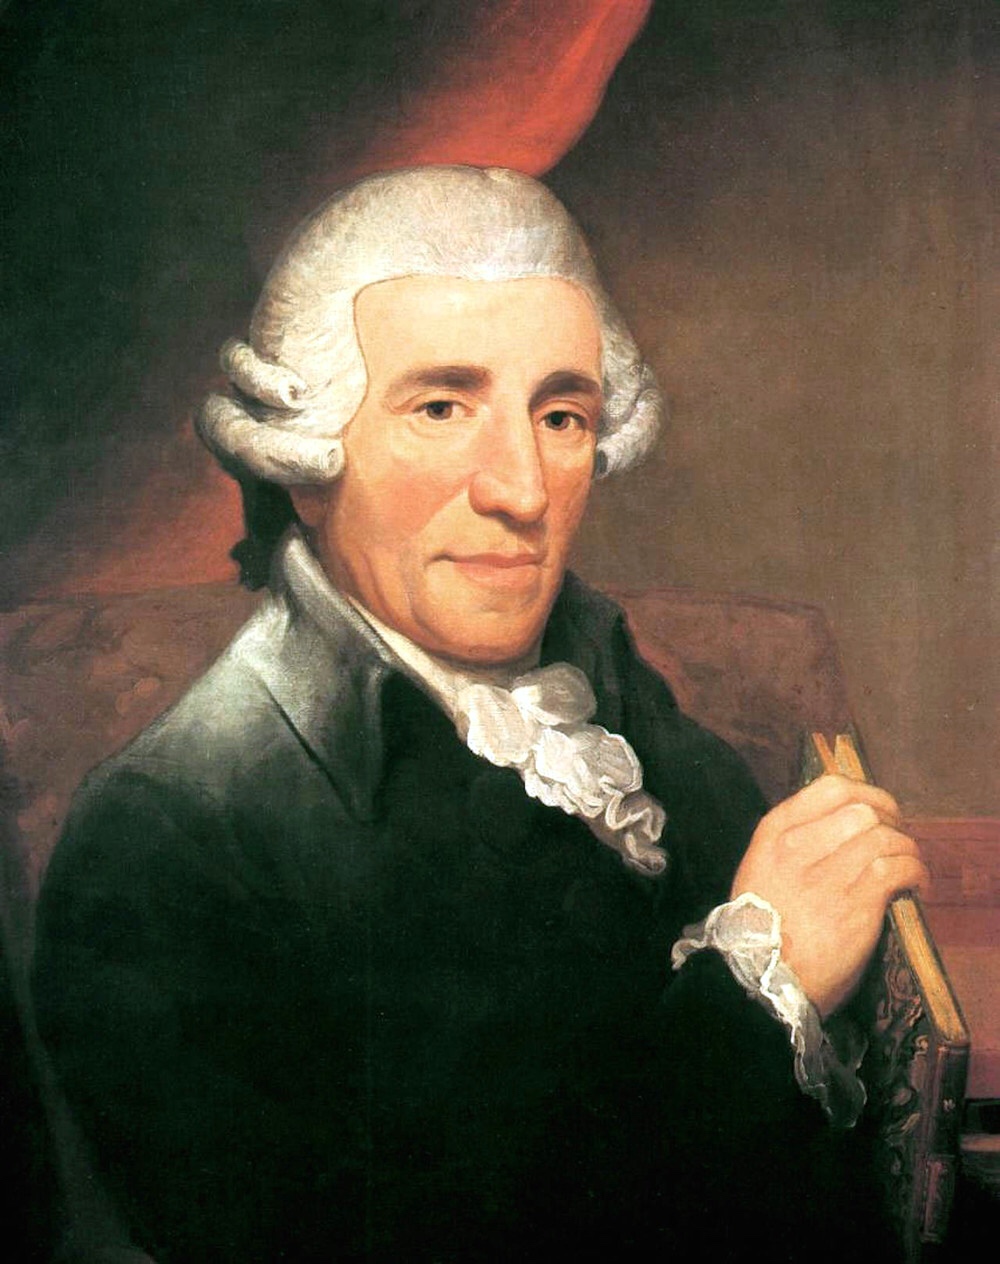
โยเซ็ฟ ไฮเดิน

ไฟล์:Joseph Haydn.jpg|thumb|right|250px|ภาพวาดโยเซ็ฟ ไฮเดิน
ฟรันทซ์ โยเซ็ฟ ไฮเดิน (; 31 มีนาคม ค.ศ. 1732 – 31 พฤษภาคม ค.ศ. 1809) เป็นคีตกวีชาวประเทศออสเตรีย|ออสเตรียในยุคคลาสสิก เนื่องจากเป็นคีตกวีในความดูแลของราชสำนัก จึงได้ประพันธ์บทเพลงไว้เป็นจำนวนมาก ได้ชื่อว่าเป็น "บิดาแห่งซิมโฟนี" และ "บิดาแห่งควอเท็ตเครื่องสาย"
นอกจากนั้น ฟรันทซ์ โยเซ็ฟ ไฮเดิน ยังเป็นพี่ของโยฮัน มิชชาเอล ไฮเดิน (Johann Michael Haydn) คีตกวีคนสำคัญอีกคนหนึ่งของออสเตรียอีกด้วย
== ประวัติ ==
=== วัยเด็ก ===
ไฟล์:WhereHaydnLived.PNG|thumb|right|300px|แผนที่แสดงตำแหน่งเมืองที่ไฮเดินเคยอาศัยอยู่
โยเซ็ฟ ไฮเดิน เกิดในหมู่บ้านเล็ก ๆ แห่งหนึ่งในเมืองโรเรา ประเทศออสเตรีย ใกล้พรมแดนประเทศฮังการี บิดาคือมาทีอัส ไฮเดิน เป็นช่างทำรถเทียมม้าที่หลงใหลในดนตรี ส่วนมารดาคือมาเรีย เป็นแม่ครัวในบ้านของคหบดีผู้ครองเมืองโรเรา ไฮเดินเป็นบุตรคนที่ 2 จากทั้งหมด 12 คน ทั้งบิดาและมารดาของเขาไม่เคยเรียนรู้เรื่องตัวโน้ตมาก่อน แต่มาทีอัส บิดาของโยเซ็ฟก็เป็นนักดนตรีพื้นบ้านที่บรรเลงได้ไพเราะอยู่ไม่น้อย ซึ่งได้มาจากการเรียนรู้ฮาร์ปด้วยตัวเอง ด้วยเหตุนี้ ชีวิตวัยเด็กของเขาจึงเติบโตมากับครอบครัวนักดนตรีอย่างแท้จริง และมักจะมาร้องเพลงด้วยกันกับครอบครัวและเพื่อนบ้านอยู่บ่อย ๆDies 1810, 80–81
เมื่อไฮเดินอายุได้ 6 ขวบ โยฮัน มาทีอัส ฟรังค์ (Johann Mathias Frank) นักดนตรีผู้ยิ่งใหญ่และเป็นครูสอนดนตรีที่มีชื่อเสียงคนหนึ่งแห่งเมืองไฮน์บวร์ค (Hainburg) ซึ่งเป็นญาติห่าง ๆ กับบิดาไฮเดิน เดินทางมาทำธุระที่โรห์เรา และแวะมาเยี่ยมครอบครัวไฮเดิน เมื่อเขาได้ยินเด็กน้อยไฮเดินร้องเพลงก็เกิดความสนใจ จนเอ่ยปากกับบิดาของไฮเดินว่า หากเด็กน้อยคนนี้ได้รับการฝึกฝนอย่างถูกทางแล้วจะเป็นผู้มีชื่อเสียงทีเดียว ฟรังค์ได้หว่านล้อมบิดาของไฮเดินเพื่อขอรับเด็กน้อยไปอยู่ในความอุปการะของเขา โดยสัญญาว่าจะให้การศึกษาและเลี้ยงดูเป็นอย่างดี ด้วยความรักอนาคตของลูกชาย แม้บิดาของเขาจะแสนรักและอาลัยเพียงใดก็ตาม เนื่องจากบิดามารดาของไฮเดินเห็นมานานแล้วว่าลูกชายของพวกเขามีพรสวรรค์ทางดนตรีอย่างมาก และรู้ว่าหากอยู่ที่เมืองโรห์เราต่อไป เขาคงจะไม่มีโอกาสได้ซึมซับดนตรีอย่างจริงจัง จึงต้องตัดใจมอบลูกชายให้ไปอยู่กับฟรังค์ เพื่อให้เติบโตเป็นนักดนตรีอย่างแท้จริง ดังนั้น ไฮเดินจึงได้ออกเดินทางกับฟรังค์ไปยังเมืองไฮน์บวร์คซึ่งอยู่ห่างจากบ้านออกไป 7 ไมล์ และจากนั้นเขาก็ไม่เคยได้กลับมาอาศัยอยู่กับบิดามารดาอีกเลย
ชีวิตในบ้านของฟรังค์นั้นไม่ใช่เรื่องง่ายสำหรับไฮเดิน เขาต้องตกระกำลำบากกับความหิวGriesinger 1810, 9 และยังต้องทนอับอายกับการใส่เสื้อผ้าที่สกปรกตลอดเวลาDies 1810, 82 อย่างไรก็ตาม เขาได้อดทนอยู่เพื่อเริ่มเรียนดนตรีที่นั่น จากนั้นเขาก็สามารถเล่นฮาร์ปซิคอร์ดและไวโอลินได้ จากนั้นชาวเมืองไฮน์บวร์คต่างก็สะดุดหูกับโซปราโนอันแหลมสูงของไฮเดินในคณะประสานเสียงของโบสถ์ ทำให้ใครก็ตามที่ได้ฟังเสียงร้องของไฮเดินจะประทับใจในเสียงของเขา
สองปีต่อมา (ใน ค.ศ. 1740) เมื่อไฮเดินอายุได้ 8 ขวบ เกออร์ค ฟ็อน ร็อยเทอร์ (Georg von Reutter) ผู้อำนวยการดนตรีของอาสนวิหารนักบุญสเทเฟนในเมืองเวียนนา เกิดความสนใจในเสียงร้องของไฮเดินมาก อันที่จริงแล้วร็อยเทอร์เป็นคนที่จะเดินทางค้นหาเด็ก ๆ นักร้องประสานเสียงในโบสถ์ที่มีเสียงอันไพเราะอยู่เสมอ ไฮเดินสามารถผ่านการทดสอบเสียงร้องกับร็อยเทอร์ และจากนั้นก็ได้ย้ายมากรุงเวียนนา อันเป็นที่ทำงานของเขา 9 ปีในฐานะนักร้องประสานเสียงของมหาวิหาร และในสี่ปีหลังสุดก็ได้ร่วมร้องเพลงกับมิชชาเอล น้องชายของเขาที่นี่อีกด้วย ด้วยความสามารถในการร้องอันเป็นเลิศนี้เอง ทำให้เขาได้รับตำแหน่งเป็นหัวหน้านักร้องนำหมู่
อย่างไรก็ตาม ชีวิตของไฮเดินก็ไม่ต่างกับตอนอยู่กับฟรังค์ เนื่องจากร็อยเทอร์ไม่ได้สนใจว่าไฮเดินมีอาหารกินทุกมื้อหรือไม่ ทำให้ชีวิตไฮเดินในช่วงนี้ได้แต่เฝ้ารอการออกแสดงต่อหน้าผู้ชมที่มีฐานะเพียงอย่างเดียวเท่านั้น เพราะในบางครั้ง คณะนักร้องจะมีโอกาสได้กินอาหารและเครื่องดื่มที่ผู้มีจิตศรัทธาให้มาDies 1801, 87 นอกจากนั้น ร็อยเทอร์ก็แทบจะไม่ได้สนใจว่าจะให้นักร้องประสานเสียงของเขาได้รับการศึกษาวิชาดนตรีแต่อย่างใดเลย ถึงกระนั้น อาสนวิหารนักบุญสเทเฟนนี้ก็เคยเป็นหนึ่งในศูนย์กลางทางดนตรีชั้นนำของยุโรป มักจะมีเพลงใหม่ ๆ จากคีตกวีชั้นนำออกแสดงอยู่หลายครั้ง จึงเป็นโอกาสที่ไฮเดินจะได้เรียนดนตรีจากการสังเกตนักดนตรีระดับมืออาชีพของที่นี่ ทำให้ต่อมา หลังจากที่ได้เรียนรู้ด้วยตนเองที่มหาวิหารแห่งนี้ เขาจึงได้เติบโตเป็นนักดนตรีอาชีพที่มีความสามารถในที่สุดRobbins Landon and Jones 1988, 27
=== ต่อสู้กับชีวิตนักดนตรีพเนจร ===
ไฟล์:Eduard Gurk Sankt Stephan.jpg|left|thumb|220px|อาสนวิหารนักบุญสเทเฟน กรุงเวียนนา
ต่อมาใน ค.ศ. 1749 เมื่อไฮเดินอายุ 17 ปี เขาก็ไม่สามารถร้องคอรัสเสียงสูงได้อีกต่อไป เนื่องจากเสียงที่เคยแจ่มใสแตกเป็นเสียงห้าวเครือ ซึ่งตามกฎเขาจะต้องออกจากโรงเรียน แต่ครูทั้งหลายยังรักเขาอยู่จึงให้อยู่ต่อไป แต่แล้ววันหนึ่งขณะที่เขาเห็นหางเปียของเพื่อนที่นั่งอยู่ข้างหน้า ด้วยความคะนองเขาจึงเอากรรไกรที่ซ่อนไว้มาตัดหางเปียเพื่อน พอเด็กคนนั้นรู้ว่าหางเปียของตัวหายไปก็ร้องโวยวายขึ้น เมื่อครูทราบจึงโกรธมาก ไฮเดินจึงต้องออกจากอาสนวิหารนักบุญสเทเฟนด้วยเหตุนี้
เมื่อไฮเดินถูกขับออกจากอาสนวิหาร เขากลายเป็นคนพเนจรไม่มีบ้านอยู่Geiringer, 27 และต้องมีชีวิตที่ลำบาก ความเป็นอยู่แร้นแค้น แต่ยังโชคดีที่ได้รับความช่วยเหลือจากโยฮัน มิชชาเอล สปางเลอร์ (Johann Michael Spangler) ที่ให้ไฮเดินมาอาศัยอยู่ที่ห้องใต้หลังคา ทั้ง ๆ ที่ลำพังแล้ว บ้านของสปางเลอร์ก็มีคนอาศัยไม่น้อย ไฮเดินได้มาอาศัยอยู่กับสปางเลอร์ระยะหนึ่ง จึงทำให้เขาเริ่มหาเลี้ยงชีพด้วยการเป็นนักดนตรีพเนจรได้แล้ว
ในช่วงมรสุมของชีวิตนี้ ไฮเดินต้องทำงานหลากหลายประเภท โดยเป็นทั้งครูสอนดนตรี นักดนตรีร่วมบรรเลงกับนักดนตรีตามริมถนนยามค่ำคืน ในงานเต้นรำ และงานพิธีฝังศพเป็นครั้งคราว โดยเป็นนักร้องบ้าง นักดนตรีบ้าง ได้เงินวันละ 2 ถึง 3 ฟลอรินส์ พอจะเลี้ยงปากเลี้ยงท้องไปวันหนึ่ง ๆ ในช่วงนี้เองเขาได้แต่งเพลงเซเรเนด (serenade) สำหรับบรรเลงในวง บทประพันธ์แรกของไฮเดินนี้ ถ้าใครได้ยินเป็นต้องหยุดยืนฟังให้จบ เพราะมีความไพเราะจับใจผู้ฟังอย่างยิ่ง ปรากฏเป็นที่นิยมชมชอบของผู้ฟังทั้งหลาย จนในวันหนึ่ง นีโกลา ปอร์โปรา คีตกวีชื่อดังชาวอิตาลีมาได้สดับฟังเพลงนั้นเข้าก็เกิดความสนใจ พอรู้ว่าไฮเดินเป็นผู้แต่งก็รู้สึกสนใจในตัวไฮเดินมาก และได้เอ่ยปากชักชวนไฮเดินให้มาอยู่กับเขา ไฮเดินจึงได้มาเป็นเลขานุการส่วนตัวและผู้ช่วยขับร้องของปอร์โปราตั้งแต่นั้นมา ซึ่งในภายหลังเขากล่าวว่านี่เป็นโอกาสที่เขาได้เรียนรู้ "รากฐานของการประพันธ์เพลงที่แท้จริง" อีกด้วยLarsen 1980, 8 ปอร์โปราได้สอนให้ไฮเดินประพันธ์เพลง เรียนดนตรีทั้งทางทฤษฎีและทางปฏิบัติ และนอกจากนั้นยังแนะนำให้เขารู้จักกับแวดวงสังคมชั้นสูงอีกด้วย
เมื่อครั้งที่ไฮเดินเป็นนักร้องประสานเสียงอยู่นั้น เขาไม่เคยได้เรียนรู้ทฤษฎีดนตรีและการประพันธ์เพลงเลย และกลายเป็นช่องว่างในการเข้าถึงศาสตร์นี้อย่างมาก ดังนั้น เพื่อความเข้าใจในศาสตร์นี้ เขาจึงเริ่มศึกษาหลักการแต่งเพลงจากหนังสือ "Gradus ad Parnassum" ของโยฮัน โยเซ็ฟ ฟุคส์ และศึกษาผลงานของคาร์ล ฟิลลิพ เอมานูเอ็ล บัค อย่างละเอียดถี่ถ้วน ซึ่งต่อมาเขาได้ถือว่าเป็นแนวทางสำคัญของการแต่งเพลงของเขาเลยทีเดียวGeiringer, 30
ในขณะที่ทักษะของไฮเดินกำลังเพิ่มขึ้นอย่างต่อเนื่องนั้น เขาเริ่มเป็นที่รู้จักกันมากขึ้นจากผลงานอุปรากรเรื่องแรกของเขา คือ "Der krumme Teufel" หรือ The Limping Devil ซึ่งประพันธ์ให้กับนักเขียนนิยายภาพ โยฮัน โยเซ็ฟ เฟลิคส์ ฟ็อน ควทซ์ เจ้าของฉายา "เบอร์นาร์ดอน" จากนั้น ผลงานของเขาก็ประสบความสำเร็จอย่างใหญ่หลวงใน ค.ศ. 1753 แต่หลังจากนั้นก็เงียบไปเนื่องจากถูกตรวจพิจารณาGeiringer 30–2
ไฮเดินเห็นว่าผลงานเพลงที่เขาแต่งขึ้นถูกนำไปเผยแพร่และขายในร้านดนตรีท้องถิ่นอีกด้วย แต่เขาก็ไม่ได้รู้สึกกังวลใจใด ๆGriesinger 1810, 15
หลังจากที่เขากำลังมีชื่อเสียงมากขึ้นเรื่อย ๆ นั้น ในที่สุดไฮเดินได้มาอยู่ในสังคมชั้นสูง อันเป็นช่วงที่สำคัญยิ่งในช่วงชีวิตนักประพันธ์ของเขา เคาน์เทสทูน (Countess Thun) ได้ฟังบทประพันธ์ของไฮเดินเพลงหนึ่งแล้วประทับใจมาก จึงได้เรียกตัวเขาและว่าจ้างให้มาเป็นครูสอนร้องเพลงและคีย์บอร์ดส่วนตัวของเธอ และบารอน คาร์ล โยเซ็ฟ เฟือร์นแบร์ค (Carl Josef Fürnberg) ก็ได้ว่าจ้างไฮเดินและให้มาอยู่ที่ไวนท์เซียร์ล (Weinzierl) คฤหาสน์ในชนบทของเขา ซึ่งเป็นที่ที่เขาได้ประพันธ์บทเพลงควอเท็ตบทแรก ๆ ต่อมาเฟือร์นแบร์คได้แนะนำให้ไฮเดินรู้จักกับเคานต์มอร์ทซีน หลังจากนั้นใน ค.ศ. 1757 เคานต์มอร์ทซีน ก็ได้ว่าจ้างไฮเดินที่เมืองลูกาแว็ตส์ (Lukavec) ซึ่งเป็นการทำงานเต็มเวลาครั้งแรกของเขา
=== อาชีพนักประพันธ์ ===
ไฟล์:Haydnportrait.jpg|thumb|ภาพวาดไฮเดิน โดยลูทวิช กุทเทินบรุน ค.ศ. 1770
งานหลัก ๆ ของไฮเดินภายใต้การว่าจ้างของเคานต์มอร์ทซีน คือ Kapellmeister หมายถึงผู้กำกับดนตรีของโบสถ์นั่นเอง (มาจากภาษาเยอรมัน) เขาเป็นคนคุมวงดุริยางค์เล็ก ๆ วงหนึ่ง และที่นี่เองที่เขาได้ประพันธ์ซิมโฟนีบทแรก ในกุญแจเสียงดี เมเจอร์ เพื่อใช้ในการบรรเลงของวงนี้ ในขณะที่เขามีอายุได้ 27 ปีพอดี อันถือว่าเป็นผลงานซิมโฟนีชิ้นแรกของโลก เขาจึงได้รับการยกย่องว่าเป็น"บิดาแห่งซิมโฟนี" (ก่อนหน้านี้ คำว่าซิมโฟนีไม่เคยปรากฏในโลกของดนตรีเลย)
จากนั้นใน ค.ศ. 1760 ไฮเดินได้ตกหลุมรักลูกศิษย์คนหนึ่งจากจำนวนสองพี่น้องที่มาเรียนดนตรีกับเขา นั่นก็คือ เทเรเซอ เค็ลเลอร์ (Therese Keller) ซึ่งเป็นลูกสาวของช่างตัดผม หลังจากที่มีความมั่นคงในหน้าที่การงานเรียบร้อยแล้ว เขาจึงได้ขอเธอแต่งงาน แต่เนื่องจากหญิงผู้นี้จะต้องเข้าคอนแวนต์ และต่อมาฝ่ายบิดาของผู้หญิงก็สนับสนุนให้แต่งงานกับพี่สาวที่มีอายุแก่กว่าเธอสี่ปี มีชื่อว่ามารีอา อันนา เค็ลเลอร์ (Maria Anna Aloysia Apollonia Keller (1729–1800)) ไฮเดินจึงยอมรับที่จะแต่งงาน แต่ทั้งคู่ไม่มีความสุขกับชีวิตสมรสSee, e.g., Geiringer 1982, 36–40 ทั้งนี้ก็เพราะมีหลายอย่างที่ไม่สามารถจะไปด้วยกันได้ ในที่สุดไม่กี่ปีต่อมาก็ต้องแยกทางกันโดยไม่มีบุตรด้วยกัน ในปีนี้เขาได้ประพันธ์ซิมโฟนีหมายเลข 2 ในกุญแจเสียงซี เมเจอร์ขึ้นอีกด้วย
ใน ค.ศ. 1761 เคานต์มอร์ทซีนได้เลิกวงดนตรี แต่ไฮเดินก็มาได้ตำแหน่งเป็นผู้ช่วยหัวหน้าวงในครอบครัวคหบดีที่ร่ำรวยที่สุดครอบครัวหนึ่งในยุโรป นั่นคือครอบครัวของเจ้าชายเพาล์ อันโทน แอ็สแตร์ฮาซี (Paul Anton Esterházy) แห่งประเทศฮังการี|ฮังการีในพระราชวังแอ็สแตร์ฮาซี (Esterházy) เมืองไอเซินชตัท อยู่นอกกรุงเวียนนา 30 ไมล์ อันเป็นของตระกูลเจ้านายชั้นสูงรองจากกษัตริย์ในสมัยนั้น ในปีนี้เขาได้ประพันธ์ซิมโฟนีหมายเลข 3 ในกุญแจเสียงจี เมเจอร์, หมายเลข 4 ในกุญแจเสียงดี เมเจอร์, หมายเลข 5 ในกุญแจเสียงเอ เมเจอร์ และเพลงอื่น ๆ อีกมาก ต่อมาเจ้าชายเพาล์ อันโทน แอ็สแตร์ฮาซีได้สิ้นพระชนม์ และเจ้าชายนิคโคเลาส์ แอ็สแตร์ฮาซี พระอนุชา ผู้มีสมญานามว่า "The Magnificent" ได้เป็นรัชทายาทผู้สืบทอด ได้สร้างพระราชวังแอ็สแตร์ฮาซอ (Eszterháza) ขึ้นราวคริสต์ทศวรรษ 1760 ไฮเดินได้ทำงานอยู่ที่นั่นในตำแหน่งหัวหน้าวง เนื่องจากหัวหน้าวงคนก่อนเสียชีวิตไป เขาทำงานนานถึงสามสิบปี ซึ่งเป็นงานอันทรงเกียรติ ตลอดเวลาเขาได้สวมใส่เสื้อผ้าอาภรณ์อย่างสวยงาม ดำรงตำแหน่งที่มีมาแต่โบราณของตระกูลนี้ ไฮเดินมีหน้าที่ต้องรับผิดชอบหลายด้าน เป็นทั้งนักประพันธ์ ผู้ควบคุมวงดุริยางค์ บรรเลงเชมเบอร์มิวสิก (chamber music) ร่วมกับผู้อุปการะ และสุดท้ายคือการควบคุมวงอุปรากร ถึงแม้งานจะค่อนข้างหนัก แต่ไฮเดินก็คิดว่าเป็นงานของศิลปินที่สร้างโอกาสให้กับชีวิตของเขาได้ดีมาก เจ้าชายแอ็สแตร์ฮาซีทรงเป็นผู้เชี่ยวชาญดนตรีที่ประทับใจฝีมือของไฮเดินมาก และอนุญาตให้เขานำวงดุริยางค์ของพระองค์เองในแต่ละวันได้อย่างอิสระ
ไฟล์:Fertőd - The Eszterházy Castle or Palace.jpg|thumb|left|250px|มุมหนึ่งของพระราชวังแอ็สแตร์ฮาซอ
ตลอดช่วงเวลาดังกล่าว เขาได้ประพันธ์บทเพลงไว้มากมายทั้งซิมโฟนี ควอเท็ตเครื่องสาย คอนแชร์โต โซนาตาสำหรับเครื่องดีด บทเพลงสำหรับบาริทอน อุปรากร บทเพลงเพื่องานรื่นเริง รวมถึงบทเพลงทางศาสนา ความโด่งดังของไฮเดินเป็นที่ขจรขจายไปทั่วทวีปยุโรป นักดนตรีในวงของเขาได้ตั้งฉายาให้เขาว่า "คุณพ่อไฮเดิน" เนื่องจากไฮเดินได้ดูแลพวกเขาเป็นอย่างดี
ไฟล์:Nikolaus Esterhazy.jpg|200px|เจ้าชายนิคโคเลาส์ เอสเตอร์ฮาซี ผู้อุปการะคนสำคัญของไฮเดิน|right|thumb
ยิ่งนานไป ไฮเดินก็ยิ่งรู้สึกเหงาและโดดเดี่ยวมากขึ้น โดยเฉพาะอย่างยิ่งเมื่อคราวต้องมาใช้ชีวิตส่วนใหญ่ในแต่ละปีที่พระราชวังแอ็สแตร์ฮาซอซึ่งห่างไกลจากกรุงเวียนนา แทนที่จะได้อยู่ที่พระราชวัง ไอเซินชตัทซึ่งอยู่ใกล้กรุงเวียนนามากกว่าGeiringer 1982, 60 ไฮเดินจึงอยากจะกลับไปยังเวียนนาสักระยะ เนื่องจากเขามีเพื่อนสนิทอยู่ที่นั่นมากมายรายละเอียดดูที่ Geiringer 1982, Chapter 6
โดยเฉพาะอย่างยิ่ง หนึ่งในนั้นคือมิตรภาพกับมารีอา อันนา ฟ็อน เก็นซิงเงอร์ (Maria Anna von Genzinger) ผู้เป็นภรรยาของแพทย์ส่วนพระองค์ของเจ้าชายนิคโคเลาส์ในกรุงเวียนนา ซึ่งหญิงคนนี้มีความเกี่ยวข้องกับบทประพันธ์ของเขาใน ค.ศ. 1789 อย่างมาก ไฮเดินได้เขียนจดหมายถึงมาดามเก็นซิงเงอร์บ่อยครั้ง โดยมักจะพรรณาถึงความเหงาและโดดเดี่ยวที่แอ็สแตร์ฮาซอ และพรรณนาถึงช่วงเวลาแห่งความสุขของโอกาสเล็ก ๆ น้อย ๆ ที่เขาได้ไปเจอเธอที่เวียนนา นอกจากนั้น ไฮเดินยังได้เขียนถึงเธอบ่อยมากเมื่อคราวที่เขาเดินทางไปยังลอนดอน ข่าวการเสียชีวิตอย่างกะทันหันของมาดามเก็นซิงเงอร์ใน ค.ศ. 1793 ทำให้ไฮเดินเสียใจอย่างมาก โดยเขาได้ประพันธ์เพลงบรรยายความรู้สึกของเขาเอาไว้ในแวรีเอชันส์ ในบันไดเสียงเอฟ ไมเนอร์ สำหรับเปียโน Hob. XVII:6 อาจจะเป็นบทเพลงที่สะท้อนถึงอารมณ์เศร้าต่อการจากไปของเธอมากที่สุดก็เป็นได้Geiringer 1982, 316, citing Robbins Landon
ไฟล์:Mozart Lange.png|ภาพวาดว็อล์ฟกัง อมาเดอุส โมทซาร์ท|โมทซาร์ท โดยโยเซ็ฟ ลังเงอ|left|120px|thumb
นอกจากมาดามเก็นซิงเงอร์แล้ว ใน ค.ศ. 1781 โยเซ็ฟ ไฮเดินได้ผูกมิตรกับว็อล์ฟกัง อมาเดอุส โมทซาร์ท|โมทซาร์ท สหายต่างวัย แม้ว่าทั้งคู่จะมีอายุห่างกันกว่า 24 ปี ทั้งคู่มีอิทธิพลทางดนตรีซึ่งกันและกันจนเป็นเพื่อนสนิทกัน ผู้คนในสมัยนั้นมักจะเห็นทั้งคู่เล่นสตริงควอเท็ตด้วยกันบ่อยครั้ง โมทซาร์ทเห็นว่าไฮเดินมีอัจฉริยะภาพในทางดนตรี และไฮเดินก็มองโมทซาร์ทว่าเป็นอัจฉริยะที่แท้จริง
=== เดินทางไปลอนดอน ===
ใน ค.ศ. 1790 หลังจากที่เจ้าชายนิคโคเลาส์สิ้นพระชนม์และมีเจ้าชายพระองค์ใหม่ซึ่งไม่โปรดดนตรีมาดำรงตำแหน่งแทน เจ้าชายพระองค์นี้ได้ยกเลิกสถาบันดนตรีทั้งหมดและจ่ายเงินบำนาญให้กับไฮเดินแทน หลังทางที่ไม่มีพันธสัญญาใด ๆ แล้ว ไฮเดินจึงสามารถตอบตกลงข้อเสนอที่มีค่าตอบแทนอย่างงามจากโยฮัน เพเทอร์ ซาโลม็อน (Johann Peter Salomon) ผู้อำนวยการแสดงชาวเยอรมันได้ โดยเป็นข้อเสนอให้ไฮเดินเดินทางไปยังประเทศอังกฤษและทำหน้าที่ควบคุมวงซิมโฟนีใหม่และวงดุริยางค์ขนาดใหญ่
การไปเยือนอังกฤษทั้งสองครั้ง คือใน ค.ศ. 1791–1792 และ ค.ศ. 1794–1795 ทำให้เขาประสบความสำเร็จอย่างใหญ่หลวง มหาวิทยาลัยออกซฟอร์ดได้มอบปริญญาดุษฎีบัณฑิตทางดนตรีให้แก่ไฮเดิน โดยจัดพิธีอย่างใหญ่โตโดยนายกเทศมนตรีเป็นผู้มอบให้ นับเป็นความภาคภูมิใจในชีวิตของเขาที่ได้รับเกียรติอันนี้
การเดินทางไปเยือนอังกฤษนี้ ไฮเดินได้ประพันธ์ผลงานที่มีชื่อเสียงมากที่สุดในวงการดนตรี ซึ่งได้แก่ Surprise, Military, Drumroll และ London symphonies, ควอเท็ต Rider, และเปียโนทริโอ Gypsy Rondo ความผิดพลาดครั้งเดียวของเขาในอาชีพนี้ก็คือการประพันธ์อุปรากรเรื่อง Orfeo ed Euridice หรือที่รู้จักกันในชื่อของ L'Anima del Filosofo ที่ไฮเดินได้สัญญาว่าจะประพันธ์ขึ้น แต่ก็ไม่ได้นำมาออกแสดงเนื่องจากถูกระงับโดยกลุ่มผู้ก่อกวน
ขณะที่ไฮเดินอยู่ในกรุงลอนดอนก็ได้รับข่าวมรณกรรมของโมทซาร์ท ทำให้เขาโศกเศร้าสะเทือนใจอย่างมาก เพราะโมทซาร์ทอายุยังน้อยและกำลังมีชื่อเสียงโด่งดัง ไฮเดินพำนักอยู่ในลอนดอนจนกระทั่งถึงกลาง ค.ศ. 1792 จึงเดินทางกลับกรุงเวียนนาพร้อมด้วยงานที่แต่งใหม่เป็นจำนวนถึง 768 หน้า และได้เงิน 24,000 ฟลอรินส์ (ประมาณ 2,400 ดอลลาร์สหรัฐ) ซึ่งนับว่าเป็นรายได้ที่งามพอควร ดังนั้น ฐานะทางการเงินของเขาจึงถือว่ามั่นคงทีเดียว
ไฟล์:Beethoven Riedel 1801.jpg|thumb|150px|right|ภาพวาดลูทวิช ฟัน เบทโฮเฟิน|เบทโฮเฟินสมัยวัยรุ่น โดยจิตรกรคาร์ล เทราก็อท รีเดิล ใน ค.ศ. 1769
ด้วยเกียรติประวัติอันดีงามที่ไฮเดินได้สร้างชื่อเสียงให้กับตนเองและชาติบ้านเกิดเมืองนอนของตน "Count Harrach" จึงได้สร้างอนุสาวรีย์เพื่อเป็นเกียรติแก่ไฮเดินที่เมืองโรเรา บ้านเกิดของเขา เมื่อ ค.ศ. 1793
ในขณะที่ไฮเดินกำลังเดินทางไปกรุงลอนดอน ได้ผ่านกรุงบ็อน ได้พบกับลูทวิช ฟัน เบทโฮเฟิน|เบทโฮเฟิน เมื่อได้ฟังเบทโฮเฟินเล่นเปียโนแล้วก็กล่าวว่า "เด็กคนนี้มีความสามารถสูง" ต่อมาเบทโฮเฟินก็ไปพบไฮเดิน พร้อมกับนำเพลงต่าง ๆ ที่เขาแต่งไปให้ไฮเดินดูด้วย เมื่อไฮเดินได้ดูก็รู้สึกพอใจเป็นอย่างยิ่ง และกล่าวกับเบทโฮเฟินว่า "ถ้าเธอไปหาฉันที่เวียนนา ฉันจะสอนให้" ดังนั้น ใน ค.ศ. 1792 เบทโฮเฟินเดินทางไปยังกรุงเวียนนาเป็นครั้งที่ 2 และไปเรียนดนตรีกับไฮเดินอยู่เกือบปี ในตอนแรกเขามีความนิยมชมชอบในตัวไฮเดินซึ่งเป็นครู แต่ต่อมา เวลาเรียนดนตรีกับไฮเดินนั้น เบทโฮเฟินมักจะมีความคิดแย้งกับไฮเดิน เพราะไฮเดินดูจู้จี้และขี้บ่นเกินไป และไฮเดินก็ไม่พอใจกับศิษย์เท่าใดนัก เพราะเบทโฮเฟินเป็นคนหัวแข็ง ไม่ฟังอาจารย์สอน และไฮเดินก็ไม่ชอบเพลงทริโอของเบทโฮเฟินมากนัก เบทโฮเฟินต้องแอบไปเรียนการแต่งเพลงกับโยฮัน เกออร์ค อัลเบร็ชทซ์แบร์เกอร์ (Johann Georg Albrechtsberger) อยู่ 2 ปี เบทโฮเฟินได้เก็บเป็นความลับมานานจนไฮเดินรู้ความลับ ไฮเดินโกรธมากเพราะว่าเขาไม่เคยสนใจไฮเดินเลย เบทโฮเฟินเคืองจัด ตวาดโดยไม่ยั้งคิดออกมาว่า "แล้วทำไมจะให้ฉันต้องดำเนินทฤษฏีดนตรีแบบแผนเก่า ๆ ไปอีกด้วย ฉันมีรูปแบบของฉัน" และความสัมพันธ์ของไฮเดินและเบทโฮเฟินต้องแยกจากกัน แต่ไฮเดินก็คิดว่า เบทโฮเฟินจะมีความคิดยังไงก็ช่างเขา เขาถือว่าสอนศิษย์แล้ว ก็คือว่าศิษย์มีครูก็แล้วกัน
=== ชีวิตบั้นปลายที่เวียนนา ===
ใน ค.ศ. 1795 เขาได้กลับมาตั้งรกรากในบ้านหลังใหญ่หลังหนึ่งบริเวณชานเมืองกุมเพินดอร์ฟ (Gumpendorf) ของกรุงเวียนนา และหันมาประพันธ์เพลงศาสนาสำหรับวงดุริยางค์และคณะนักร้องประสานเสียงเป็นส่วนใหญ่ โดยรวมไปถึงบทเพลงอมตะสองบท (The Creation และ The Seasons) และบทเพลงสดุดีตระกูลแอ็สแตร์ฮาซี 6 บท ซึ่งต่อมาได้ทำให้เจ้าชายที่ไม่โปรดดนตรีหันมาสนใจดนตรีมากยิ่งขึ้น ไฮเดินยังได้ประพันธ์เพลงสำหรับเครื่องดนตรีบางชนิดโดยเฉพาะอีกด้วย เช่น ทรัมเป็ตคอนแซร์โต และ 9 บทสุดท้ายของเขาก็เป็นชุดสตริงควอเท็ต รวมไปถึงควอเท็ต Fifths, Emperor และ Sunrise ด้วย
ใน ค.ศ. 1802 ไฮเดินต้องหยุดการประพันธ์ผลงานเพลงเนื่องด้วยความเหนื่อยล้าและป่วยหนัก เพราะตรากตรำทำงานหนักมากเกินไปในช่วงชีวิตที่ผ่านมา และซึ่งก็ถือว่าเป็นงานที่ยากสำหรับเขาอย่างไม่ต้องสงสัยเลย เนื่องจากไฮเดินจะมีความคิดใหม่ ๆ ในการประพันธ์เพลงตลอดเวลา แต่ไม่สามารถถ่ายทอดออกมาได้เลย ไฮเดินได้รับการดูแลจากบรรดาบริวารของเขาเป็นอย่างดี เขาได้รับรางวัลเชิดชูเกียรติมากมาย และมีแขกมากหน้าหลายตาแวะเวียนมาหาในช่วงบั้นปลายชีวิต แต่ชีวิตช่วงนี้ก็ไม่ได้เป็นช่วงที่มีความสุขนักสำหรับเขา
เมื่อวันที่ 26 พฤษภาคม ค.ศ. 1809 อาการป่วยได้คุกคามจนต้องล้มหมอนนอนเสื่อ เขาได้ขอร้องให้ใครก็ได้ช่วยพยุงเขาไปที่เปียโนเป็นครั้งสุดท้ายแล้วเขาเล่นเพลง "Gott erhalte Franz den Kaiser" ที่เขาประพันธ์ด้วยตัวเองตั้งแต่ ค.ศ. 1797 เพื่อแสดงถึงความรักชาติGeiringer 1982, 161–2 และเป็นเกียรติแก่จักรพรรดิฟรันทซ์ที่ 2 (Franz II) เนื่องในวันพระราชสมภพ เขาเล่นเพลงนี้พร้อมแก้ไขไปด้วยทั้งหมด 3 ครั้ง ก่อนที่ทำนองของเพลงนี้จะกลายมาเป็นเพลงชาติของออสเตรียและดัสลีทแดร์ด็อยท์เชิน|เยอรมนีในเวลาต่อมา
จากนั้นไม่นาน ไฮเดินก็เสียชีวิตลงเมื่อสิ้นเดือนพฤษภาคม ค.ศ. 1809 สิริรวมอายุได้ 77 ปี หลังจากที่กรุงเวียนนาถูกกองทัพฝรั่งเศสภายใต้การนำของจักรพรรดินโปเลียนเข้ายึดครองไม่นานนัก คำสั่งเสียสุดท้ายของเขาดูเหมือนจะเป็นคำพูดให้บริวารของเขาใจเย็นลงและมีความอุ่นใจมากขึ้นในคราวที่ลูกกระสุนปืนใหญ่ตกใกล้ ๆ ละแวกบ้านของเขาGeiringer 1982, 189 ศพของไฮเดินนั้นดูไม่น่าชมเท่าไรนัก เป็นต้นว่าศีรษะหายไป โดยที่ไม่มีใครพบศีรษะของเขาอีกเลย
สองสัปดาห์ต่อมา ทหารฝรั่งเศสได้มีการจัดพิธีฝังศพให้เขาอย่างสมเกียรติเมื่อวันที่ 15 มิถุนายน ค.ศ. 1809 ที่โบสถ์ช็อทเทินเคียร์เชอ (Schottenkirche) กรุงเวียนนา ซึ่งได้มีการบรรเลงเพลงสวด K.626 ของโมทซาร์ทให้กับดวงวิญญาณของเขาด้วย จึงมีคนเรียกเขาโดยทั่วไปว่า "คุณพ่อไฮเดิน" (Papa Haydn) เมื่อไฮเดินเสียชีวิตไปแล้ว เขาได้ทิ้งมรดกทางดนตรีไว้ให้แก่โลกมากมาย ทั้งซิมโฟนีหมายเลข 104 อันโด่งดัง, งาน Stage works 16 บท, เพลงโหมโรง 16 บท, สตริงควอเท็ต 85 บท, คอนเซอร์โตจำนวนมาก นอกจากนั้นยังมีเพลงเบ็ดเตล็ดต่าง ๆ อีกมากมายหลายร้อยบท
== ผลงาน ==
* โอตาริโอหลายบท เป็นต้นว่า "พระเจ้าสร้างโลก" (Hob. XXI:2) และ"ฤดูกาล" (Hob. XXI:3)
* เพลงสวดมิสซา 13 บท รวมถึง "มิสซา เนลสัน"
* ซิมโฟนี 104 บท รวมถึงซิมโฟนีหมายเลข 103 ที่โด่งดัง
* บทเพลงสำหรับบรรเลงด้วยวงควอเท็ตเครื่องสายอีก 84 บท รวมถึงควอเท็ต โอปุสที่ 76 หมายเลข 2 อันโด่งดัง
* ทริโอ 31 บทสำหรับบรรเลงกับเปียโน
* โซนาตา สำหรับเปียโน 60 บท
== อ้างอิง ==
== แหล่งข้อมูลอื่น ==
* pianobleu.com ชีวประวัติและผลงานของไฮเดิน
* infopuq.uquebec.ca ชีวประวัติ
* ชีวประวัติจาก www.musicologie.org
* แคตตาล็อกรวบรวมผลงานของไฮเดินฉบับสมบูรณ์
* รวมผลงานของไฮเดิน
หมวดหมู่:บุคคลที่เกิดในปี พ.ศ. 2275
หมวดหมู่:นักดนตรีคลาสสิก
หมวดหมู่:คีตกวีชาวออสเตรีย
หมวดหมู่:บุคคลจากเวียนนา
หมวดหมู่:บุคคลจากรัฐนีเดอร์เอิสเตอร์ไรช์